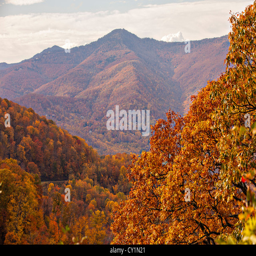
colorful autumn foliage as leaves change colors along mountain range